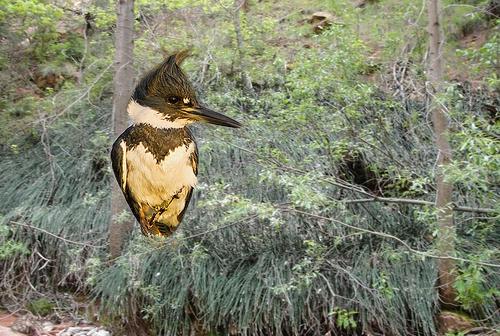
Bird species: Belted_Kingfisher
Bird type: landbird
Background: land